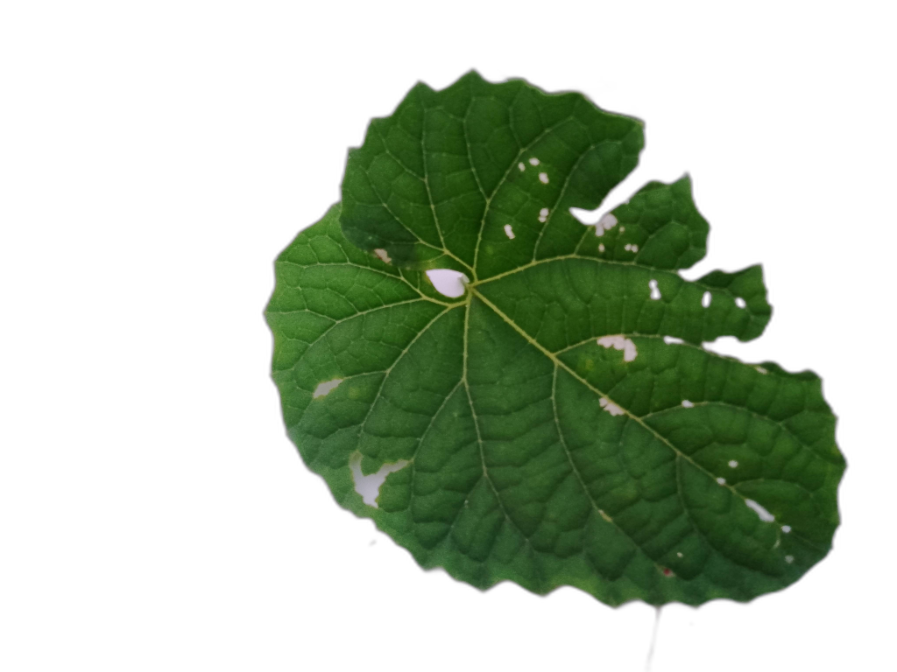
Crop: Zucchini
Label: Angular_Leaf_Spot